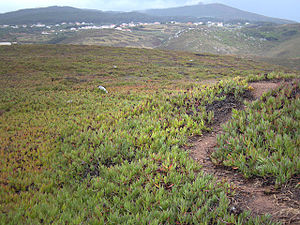
Kap Roca / Geografi
Den invasive plante Carpobrotus edulis.
Kap Roca er navnet på det vestligste punkt på det europæiske fastland – et forrevet klippe-forbjerg på den portugisiske atlanterhavskyst i kommunen Sintra, ca. 32 km vest for Lissabon og 12 km nordvest for Cascais. Navnet betyder “Klippens pynt” på portugisisk, og blev af romerne betegnet Promontorium Magnum og i søfarertiden som Lissabons klippe.